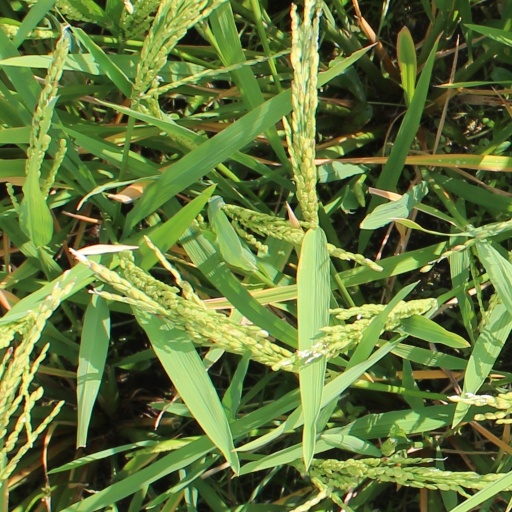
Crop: rice